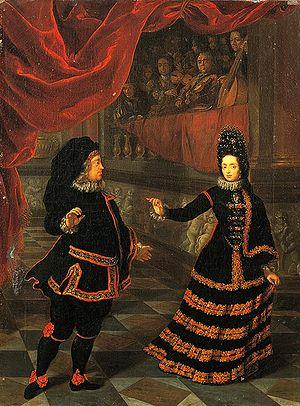
Le carnaval de Düsseldorf est une fête de la ville de Düsseldorf en Allemagne.